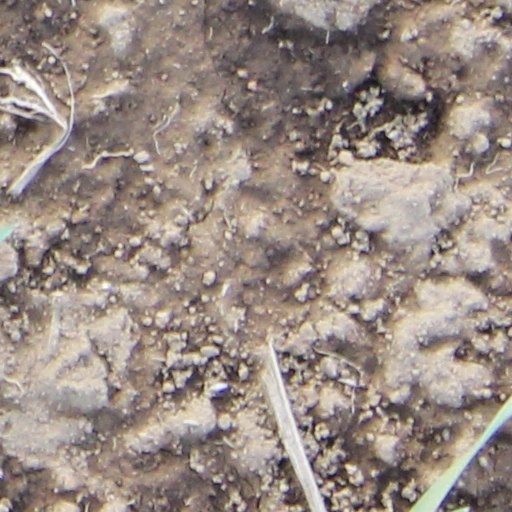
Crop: wheat